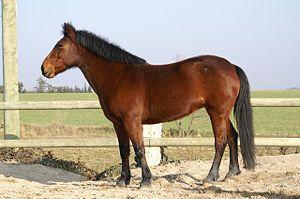
Gambie, ponette Français de selle au modèle
Le poney français de selle est une race de poney française d'origine récente. Elle est créée en 1969 afin de répondre aux besoins de jeunes cavaliers désirant des montures adaptées à leur taille. La race est gérée par l'Association nationale du poney français de selle qui s'occupe du livre Généalogique de la race et agrée les reproducteurs. Le poney français de selle doit ressembler à un petit cheval, mais il n'a pas de caractéristiques spécifiques en raison de l'hétérogénéité des races qui le composent. C'est un poney taillé pour les compétitions de CSO, de CCE et de dressage, qui est aussi très utilisé pour le loisir et l'enseignement.
L'élevage du cheval en France est une pratique attestée depuis l'époque celte. Lié au prestige politique, à l'efficacité militaire et à la nécessité d'obtenir des animaux de travail au quotidien, il passe des mains de riches seigneurs et d'abbayes au Moyen Âge à celles des rois français, par le biais des haras nationaux créés sous Louis XIV par Colbert pour contrôler l'élevage privé. Son histoire dépend étroitement des activités humaines et des besoins de chaque époque qui voit émerger ou disparaître des types de chevaux spécifiques en fonction des usages et des besoins. La cavalerie militaire et le transport des personnes ou des matériaux, en particulier, sont les deux motivations principales à cet élevage. Si la réputation des chevaux de travail français, et surtout celle du Percheron, a franchi les frontières, celle des chevaux de selle militaires laisse à désirer. L'organisation de l'élevage et la création des registres de races, ou stud-books, ne date que de la fin du XIXᵉ siècle.
La liste des races chevalines de France recense l'ensemble des races de chevaux présentes sur le territoire français, qu'elles soient autochtones ou d'origine étrangère. La France compte un assez grand nombre de races, élevées et modifiées selon les besoins de chaque époque. Les premières véritables races de chevaux françaises, définies par une unité de modèle, de lieu d'élevage et de caractère, remontent au XVIIIᵉ siècle. Les premières races reconnues en France sont le Pur-sang et l'Arabe d'origine étrangère. L'Anglo-arabe, issu du croisement des deux, est bien une création française, reconnue comme les deux précédentes en 1833. Peu réputée jusqu'au XXᵉ siècle pour ses chevaux de selle et ses poneys, la France compte en revanche des chevaux de trait largement exportés. Neuf races de trait perdurent et constituent un patrimoine unique au monde. Le Percheron est considéré comme le fleuron historique de l'élevage chevalin national, mais l'élevage a nettement évolué. La race de course du trotteur français représente, au début du XXIᵉ siècle, la principale race nationale et une spécificité française liée aux courses de trot.